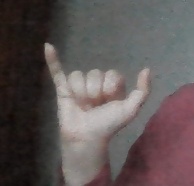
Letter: ya